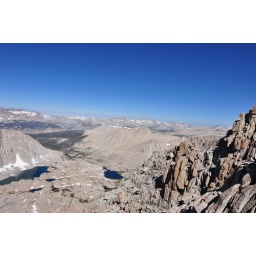
on Mt Whitney - guitar lake below